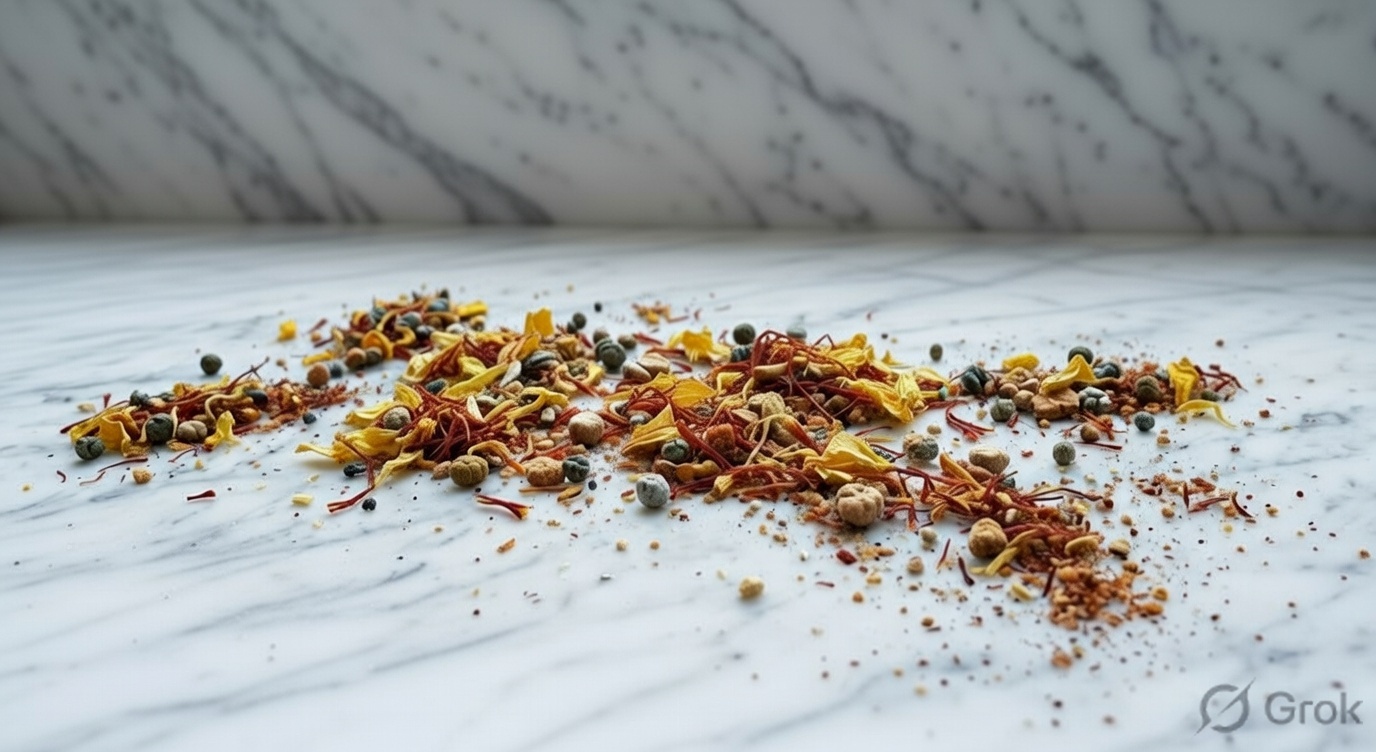
Saffron quality class: adulterated